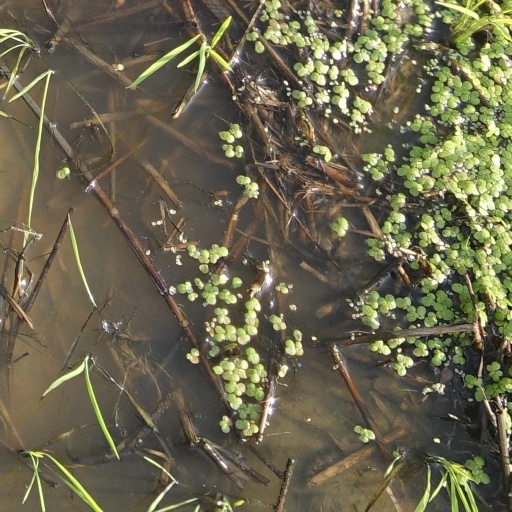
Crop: rice